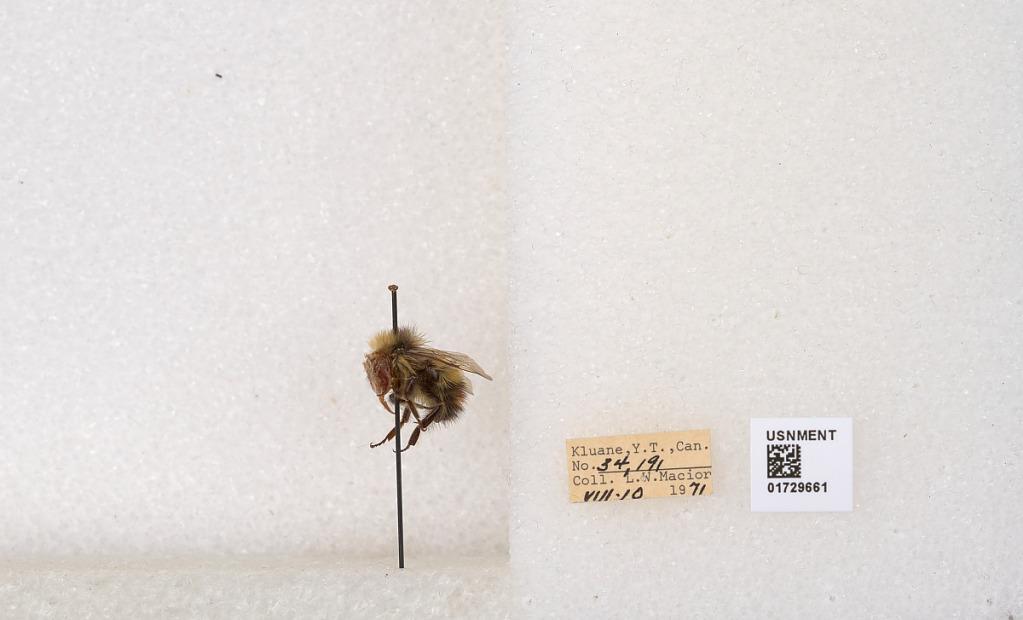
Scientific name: Bombus flavifrons Cresson
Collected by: L. Macior
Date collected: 1971-8-10
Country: Canada
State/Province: Yukon Territory
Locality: Kluane National Park and Reserve
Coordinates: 60.7493, -139.504